American Red Cross Volunteer Life Saving Corps Station

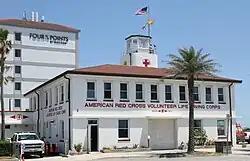

American Red Cross Volunteer Life Saving Corps Station is a national historic site located at 2 Ocean Front North, Jacksonville Beach, in Duval County. As of 2014, the building is a part of to the National Register of Historic Places. The historic lifeguard station was donated to the city of Jacksonville Beach, the American Red Cross logos were removed, and the city continues to use it for lifeguards.